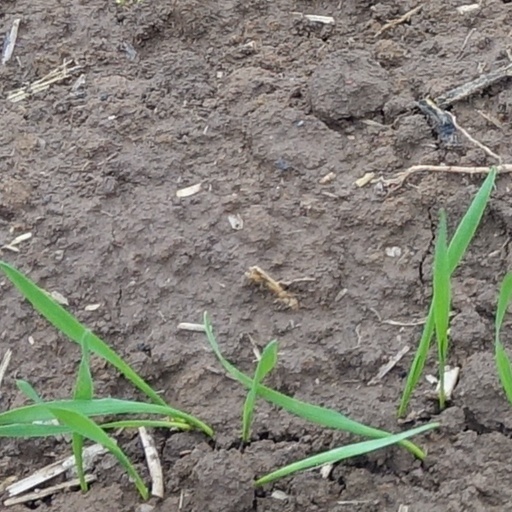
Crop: wheat